Rai Simons

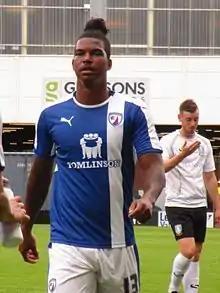
Simons playing for Chesterfield in 2016

Rai Quinton Arthur Simons (born 11 January 1996) is a Bermudian professional footballer who plays as a striker. He has been capped six times, and scored one goal for the Bermuda national team in FIFA recognised matches. He was joint-top goal scorer at the 2013 Island Games Men's Football Tournament with three goals.